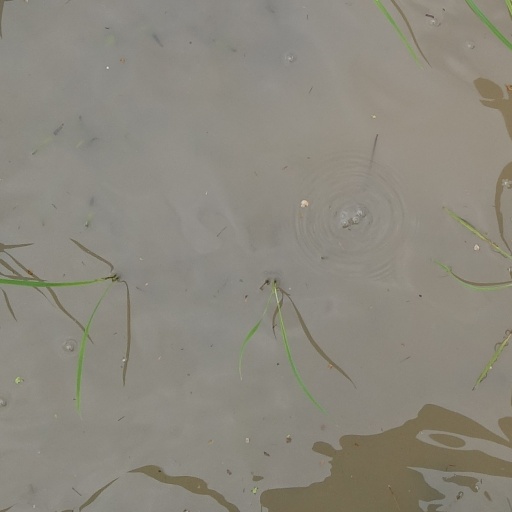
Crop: rice